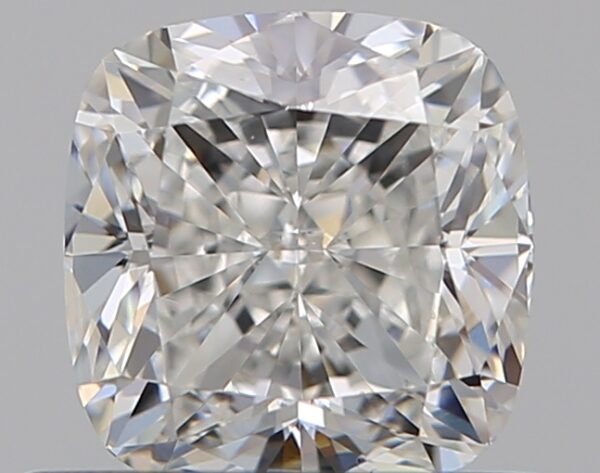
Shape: cushion
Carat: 0.73
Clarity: VS1
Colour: G
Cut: EX
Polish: EX
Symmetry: EX
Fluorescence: N
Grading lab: GIA
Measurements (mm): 5.06 x 4.91 x 3.41